Gaby's Deli

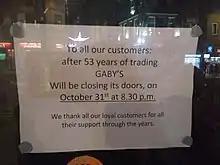
Closure notice

The restaurant closed at 8.30pm on 31 October 2018. Regulars who came for a final meal included Labour MP, Barbara Roche, who had been eating there with her family since she was sixteen.